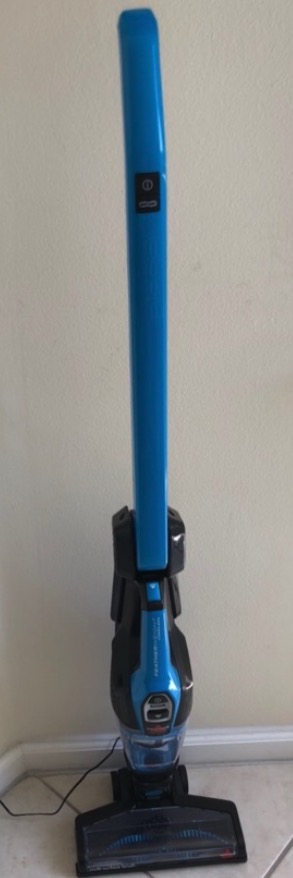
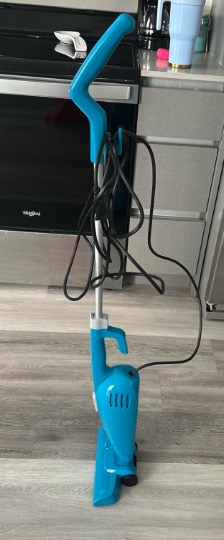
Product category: items_vacuum
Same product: no